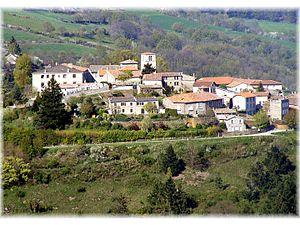
Le village médiéval de Riverie dominant le Plateau lyonnais
Cet article recense les sites naturels protégés dans le Rhône, en France.
Petites Cités de caractère de France est une association française loi de 1901 qui décerne le label non-officiel touristique Petite Cité de caractère.
Riverie est une commune française, située dans le département du Rhône en région Auvergne-Rhône-Alpes.